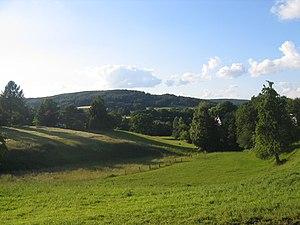
Monte Maschberg à Rödinghausen, arrondissement de Herford, Rhénanie-du-Nord-Westphalie, Allemagne. العربية